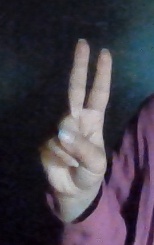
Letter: taa